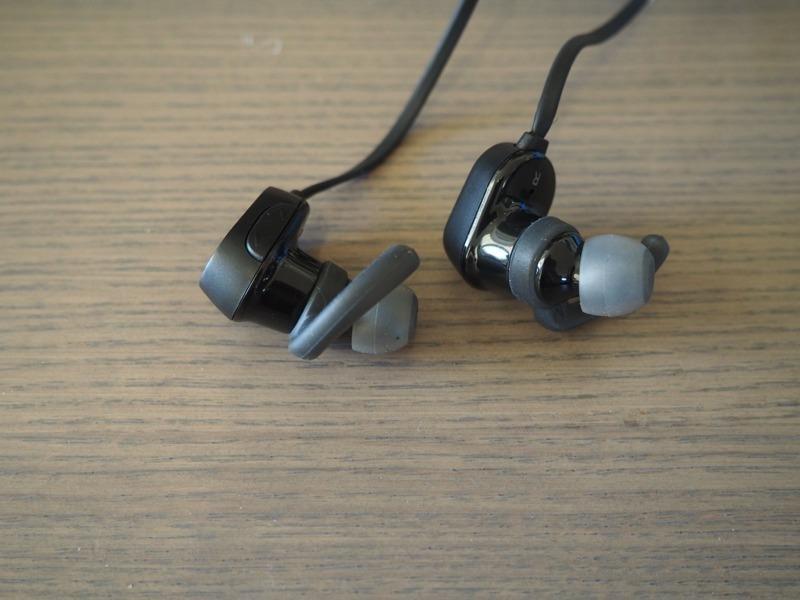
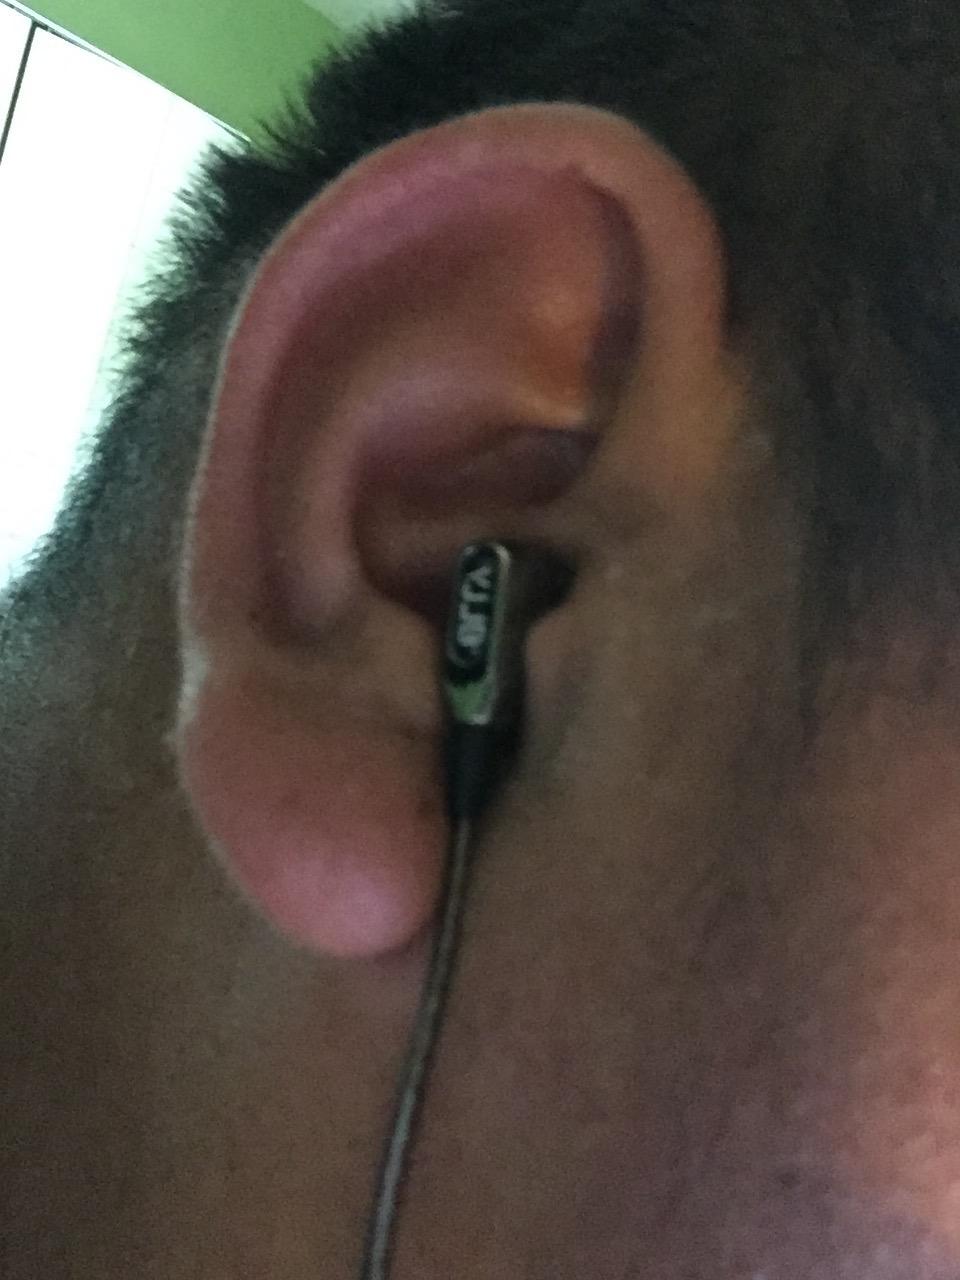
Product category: headphones
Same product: no